S3 highway (Georgia)

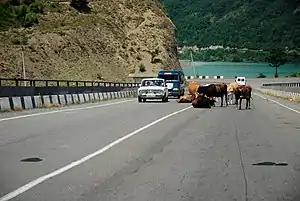
S3 highway at Ananuri Castle

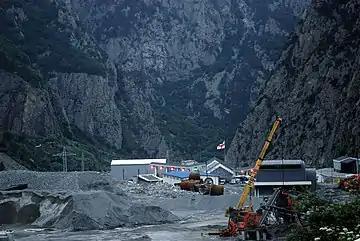
North terminus S3: Zemo Larsi border checkpoint in Dariali Gorge

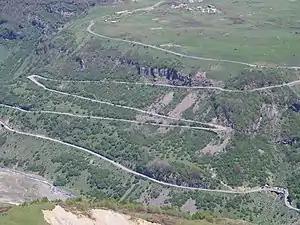
S3 near Gudauri

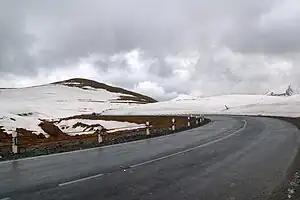
Jvari Pass

The S3 highway branches off the S1 highway just north of Tbilisi and runs north through the rather flat Aragvi river valley; after a few kilometres, the road gets penned in by the mountains while the Aragvi valley continues on a slight incline until Zhinvali while passing through various villages with many local businesses. Zhinvali is a crosspoint for important state routes: the Sh26 to Shatili at the Russian border and the Sh27 to Tianeti. The latter branches off the Sh26 just outside of Zhinvali and offers a northern route to the Kakheti region. Both state routes have been rehabilitated in recent years. From Zhinvali, the S3 highway continues along the western arm of its namesake reservoir. From this point the Aragvi river valley turns into a gorge. After Kvesheti, the starting point of the Gudauri Bypass, the road begins its climb to the Jvari pass via the Gudauri ski resort. In just , the road climbs more than in altitude to .